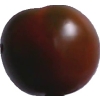
Label: tomato_maroon